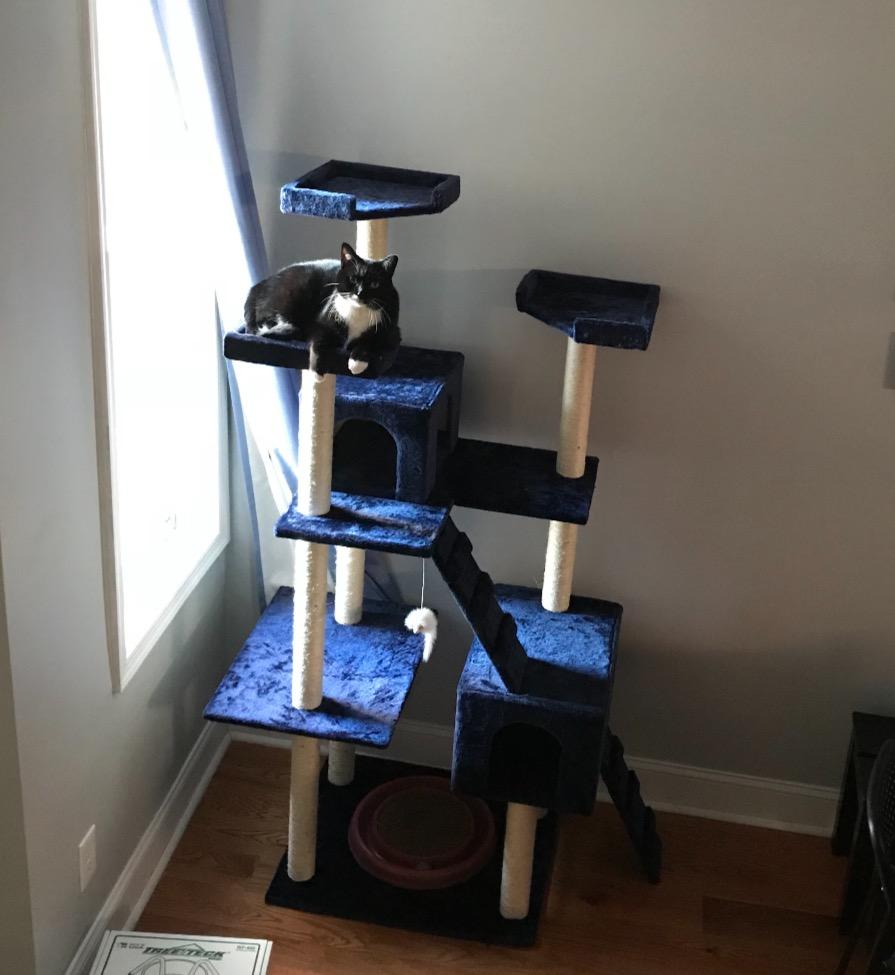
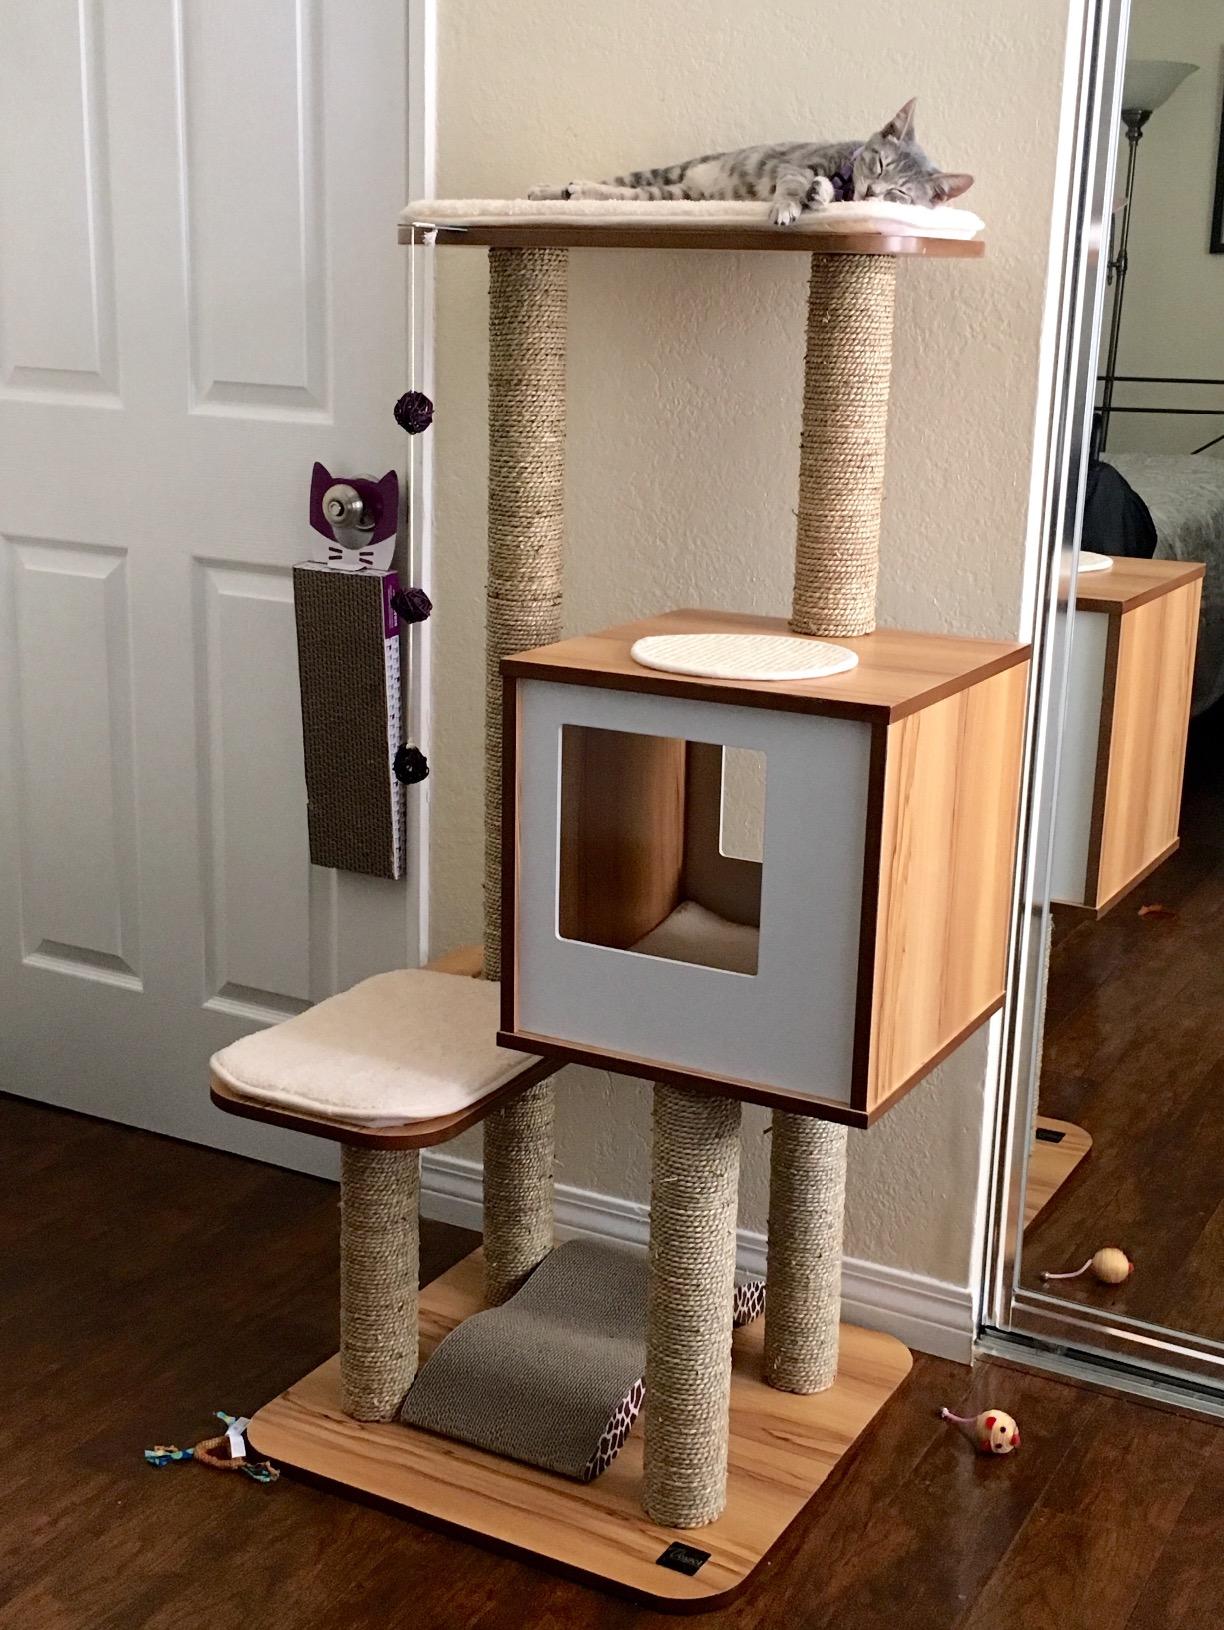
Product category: items_cat tree
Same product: no